Calgary Stampede

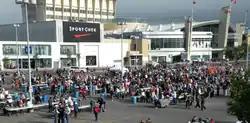
Several thousand people stand in lineups while volunteers serve food. A large shopping mall stands in the background.

The pancake breakfast is a local institution during Stampede. Dozens are held throughout the city each day, hosted by community groups, corporations, churches, politicians and the Stampede itself. The tradition of pancake breakfasts dates back to the 1923 Stampede when a chuckwagon driver by the name of Jack Morton invited passing citizens to join him for his morning meals.